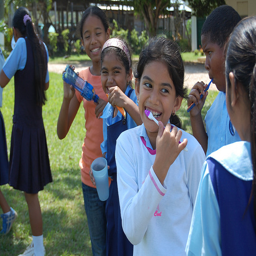
Some children who are brushing their teeth outside.
A few girls and a boy brushing their teeth outside.
a girl is brushing her teeth outside with others
The kids are brushing their teeth outside.
Girls standing and brushing their teeth in a park.